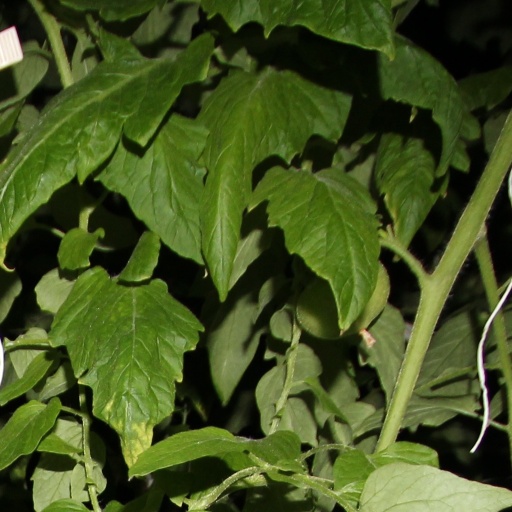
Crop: tomato